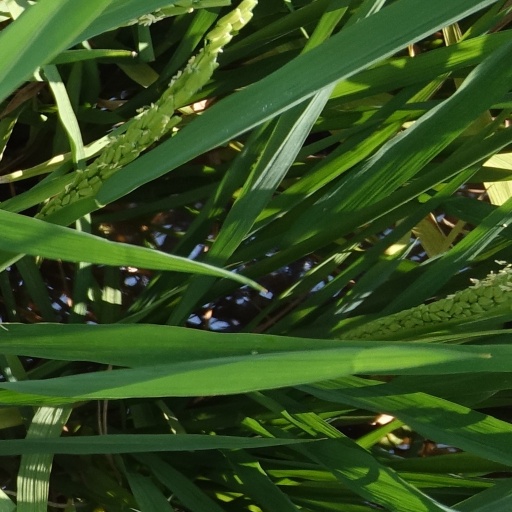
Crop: rice